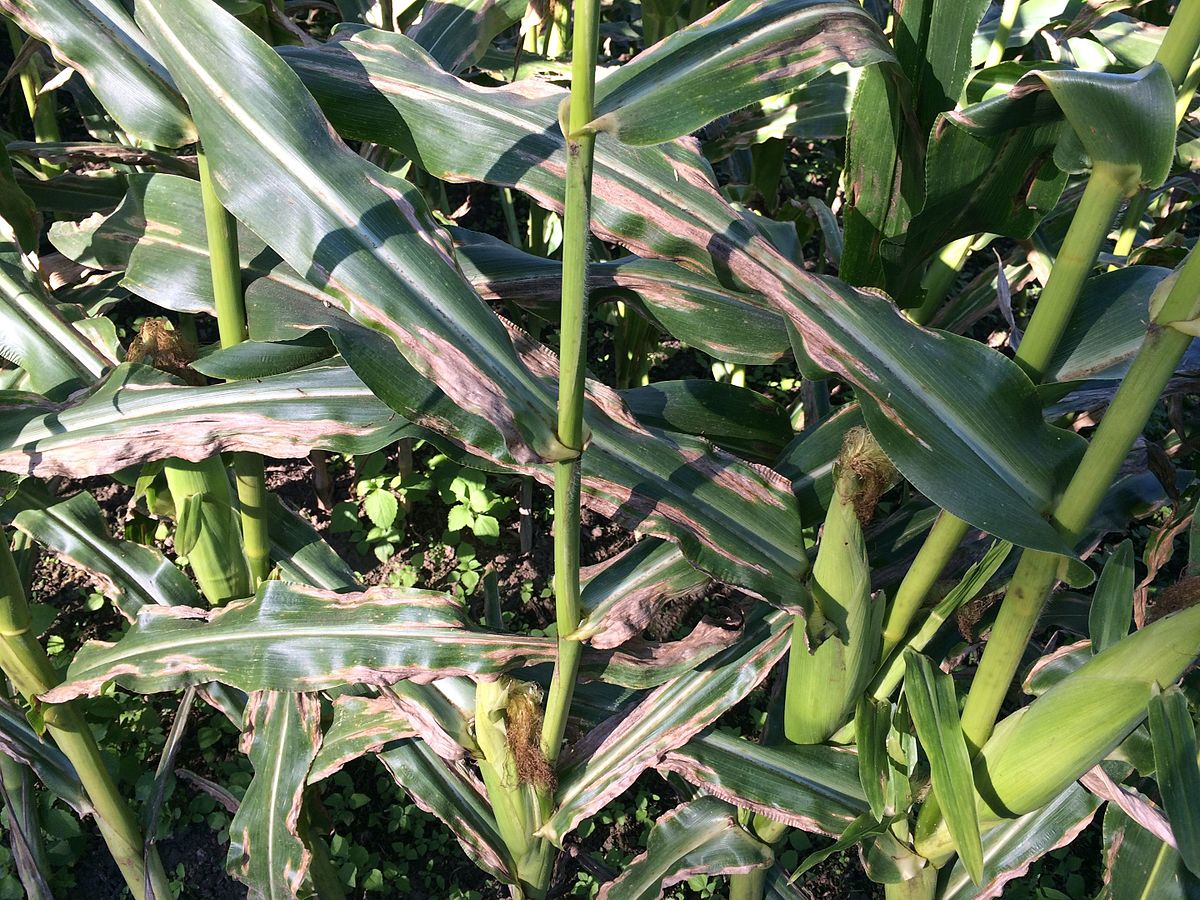
Labels: Corn leaf blight, Corn leaf blight, Corn leaf blight, Corn leaf blight